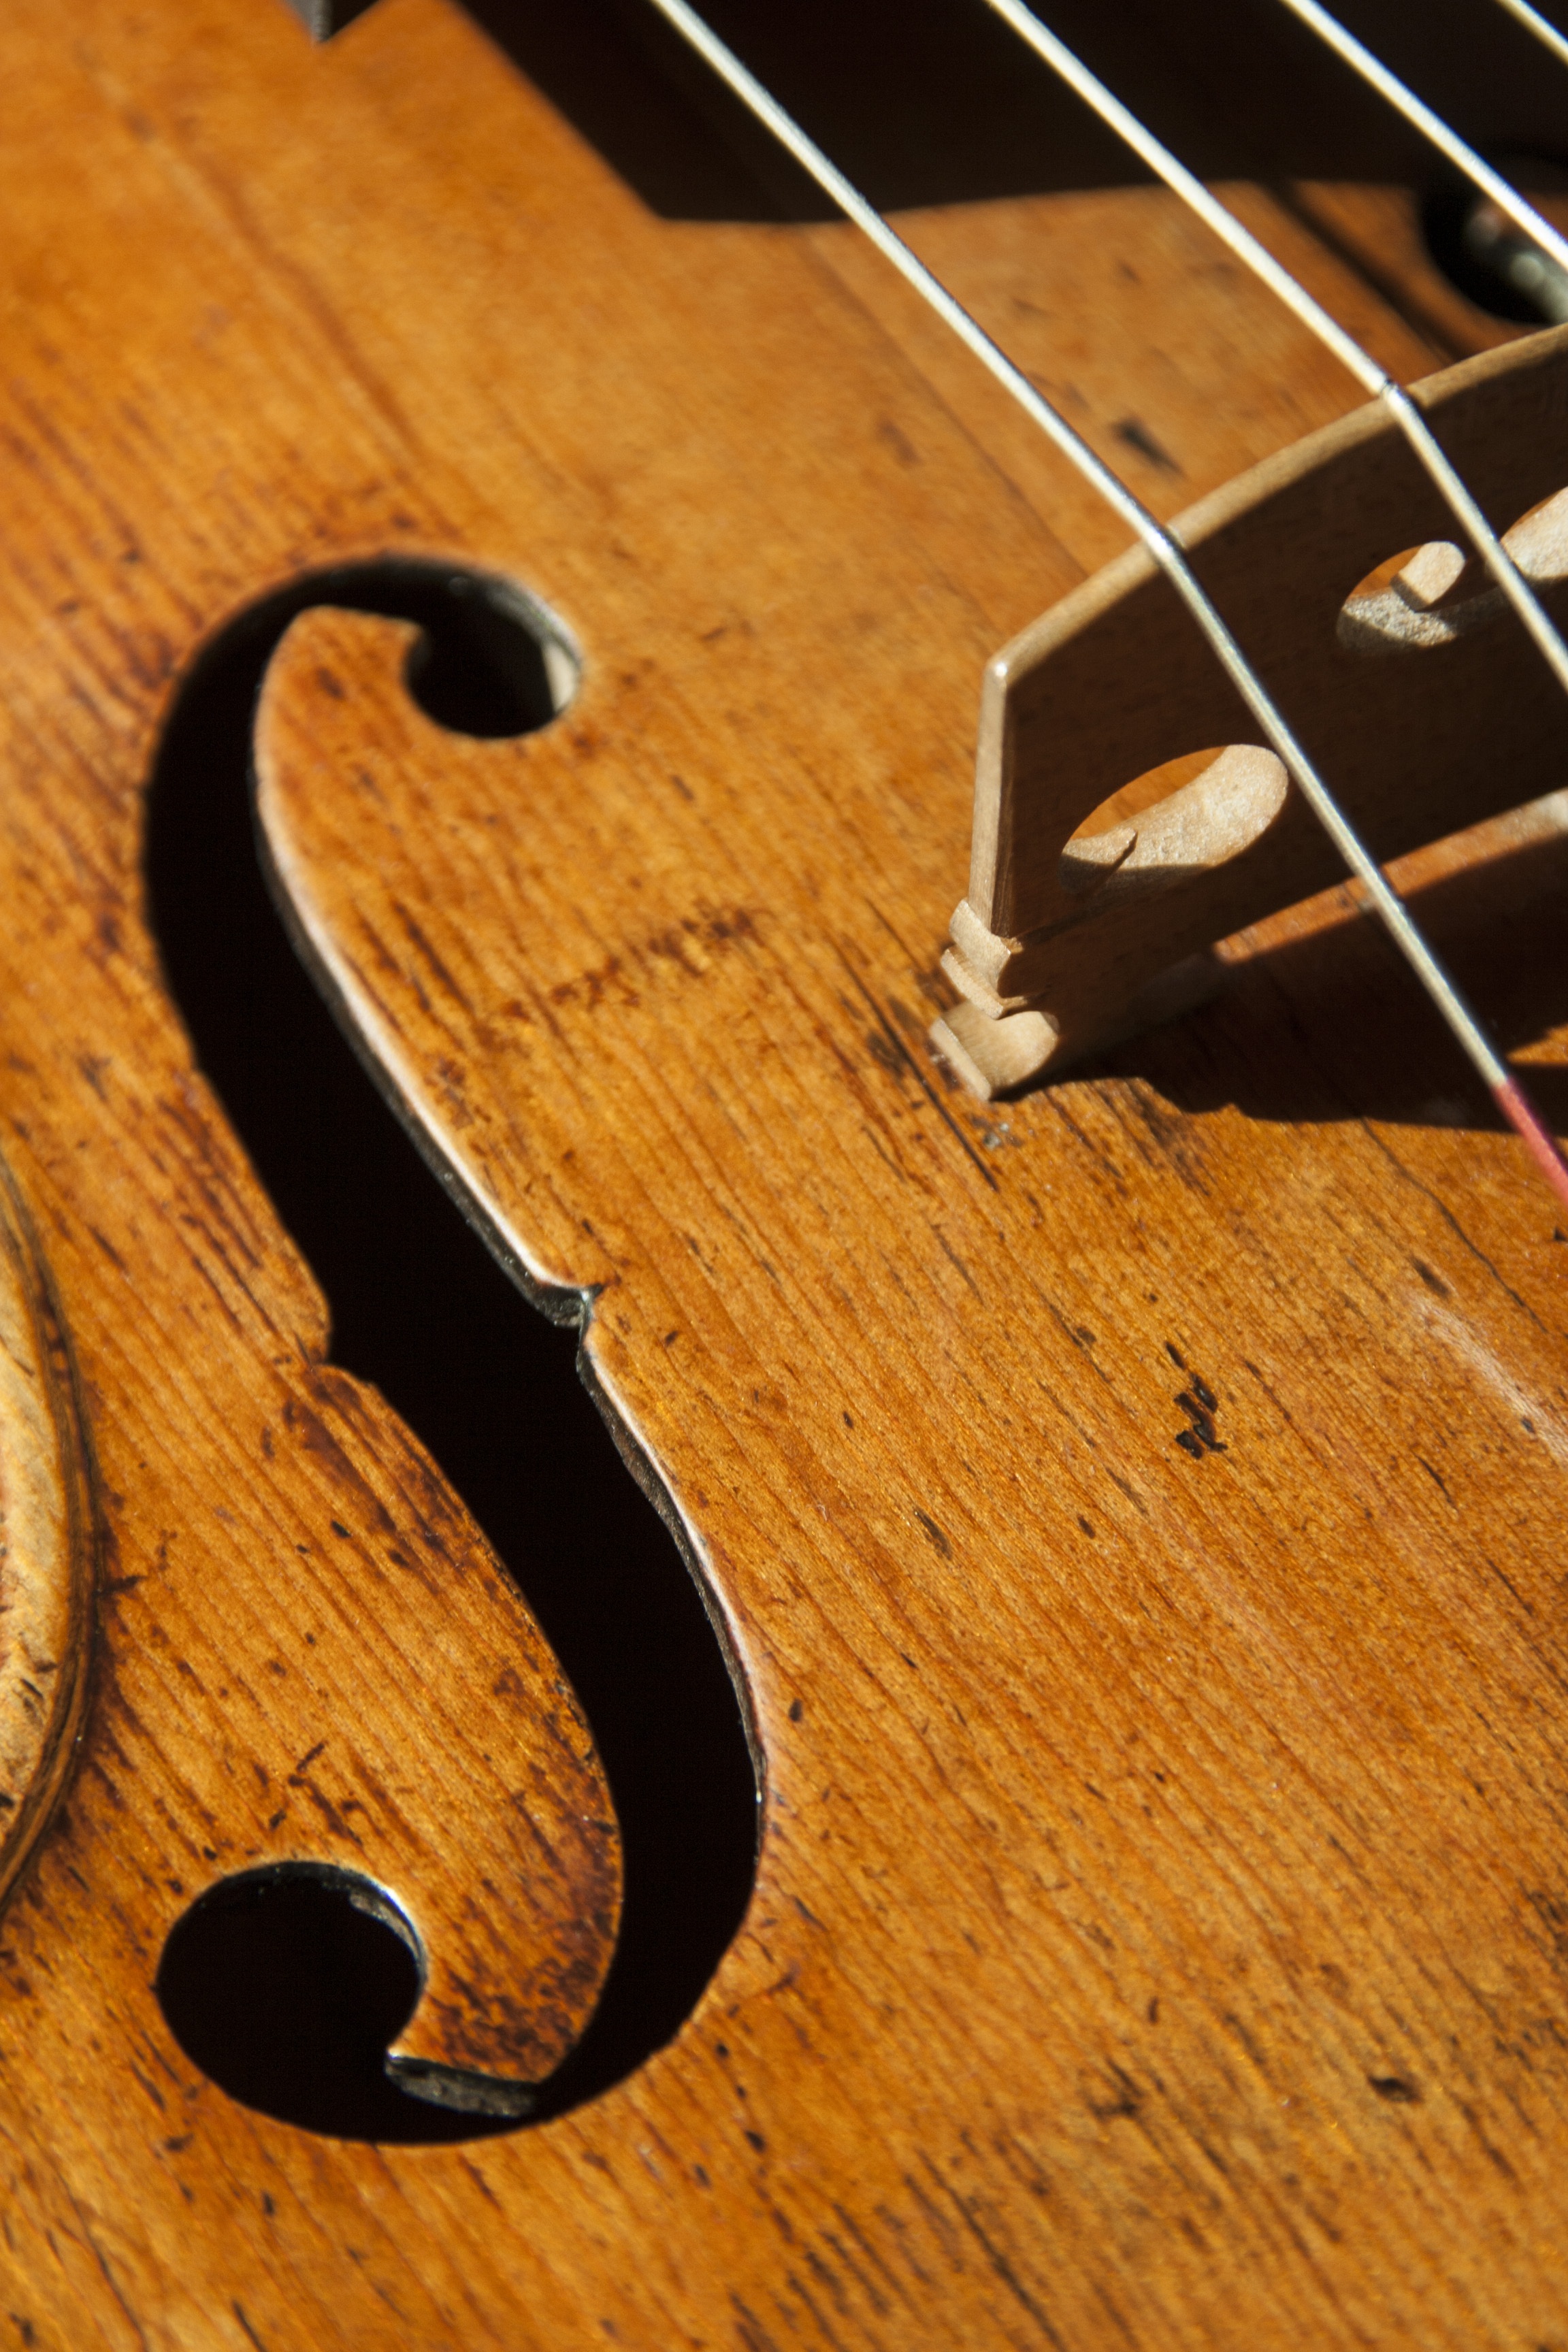
music, wood, guitar, acoustic guitar, number, instrument, musical instrument, close up, violin, classical, ukulele, strings, bass guitar, viola, string instrument, bowed string instrument, violin family, plucked string instruments